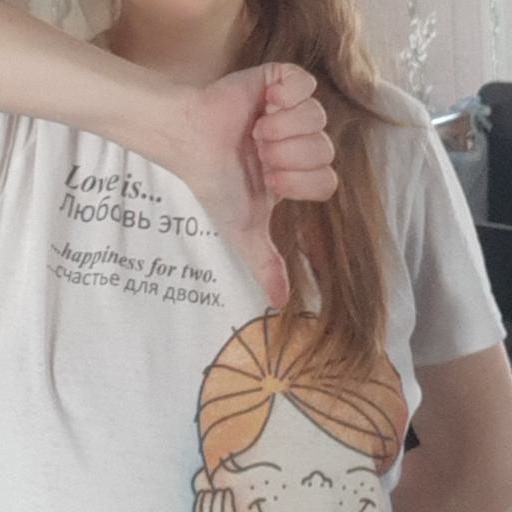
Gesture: dislike